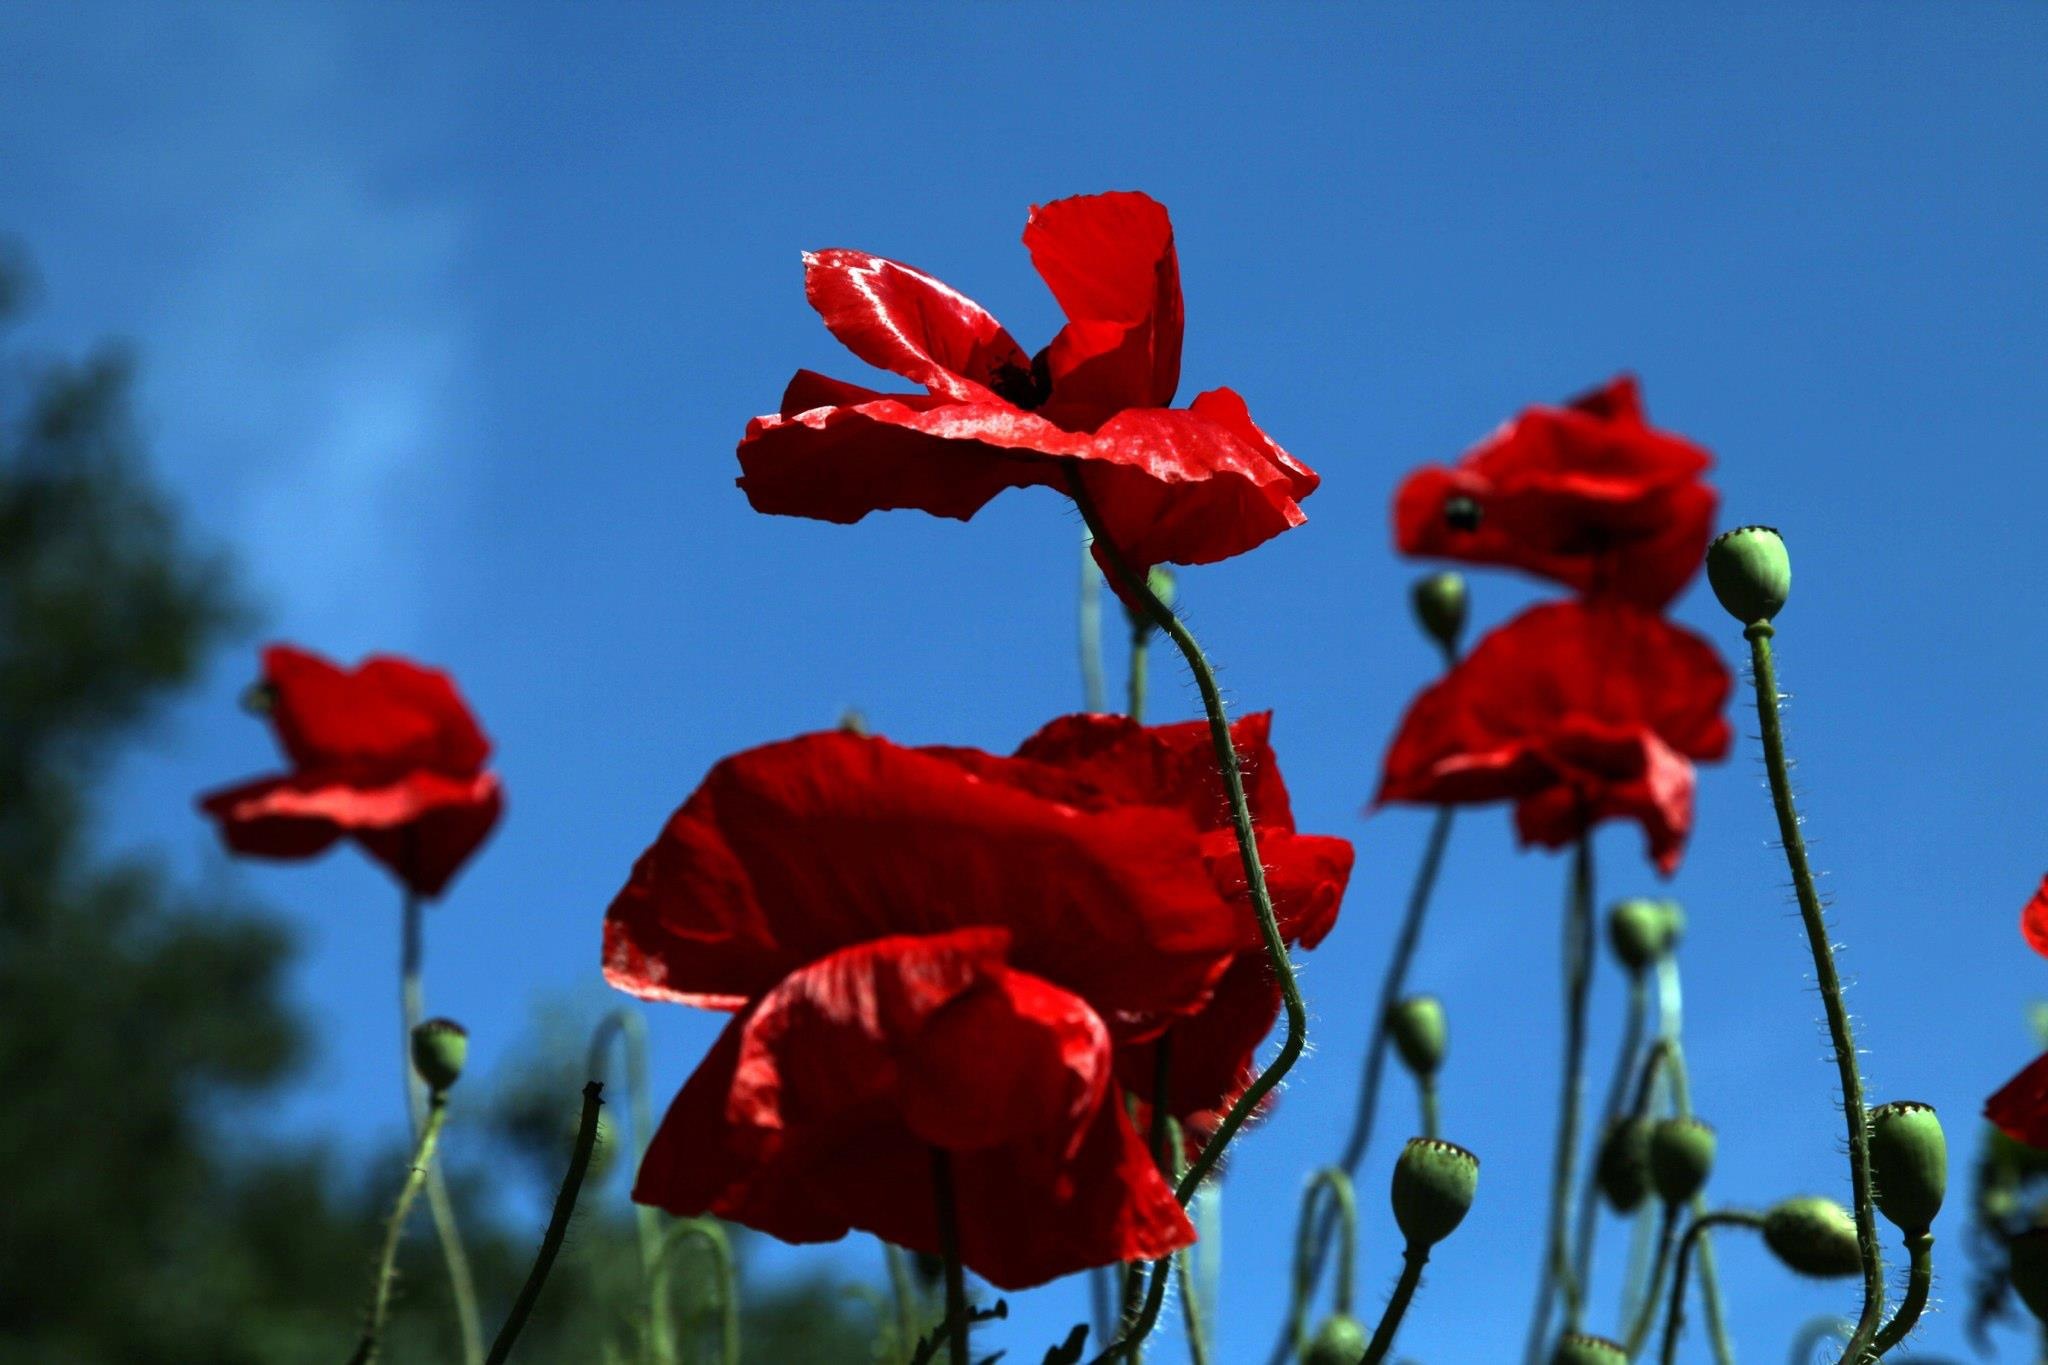
plant, sky, flower, petal, puppy, summer, red, heaven, blue, flora, flowers, poppy, coquelicot, macro photography, flowering plant, plant stem, land plant, poppy family